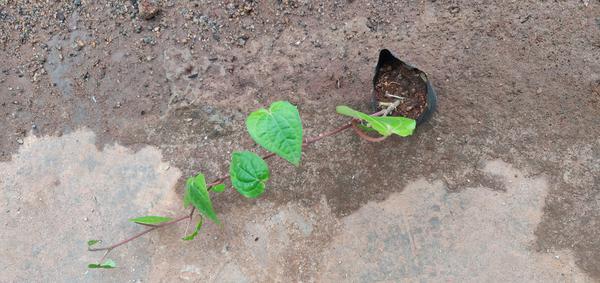
Plant: Betel